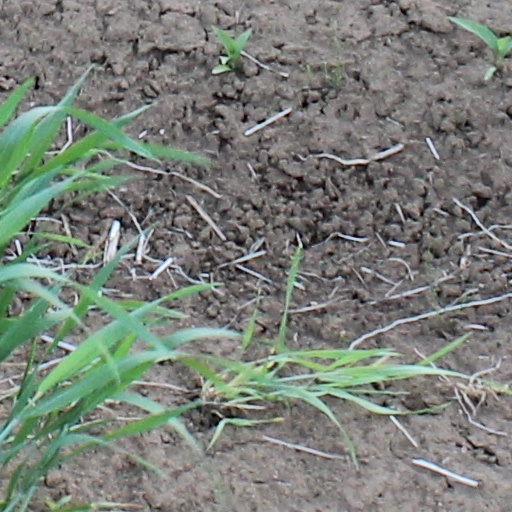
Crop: wheat